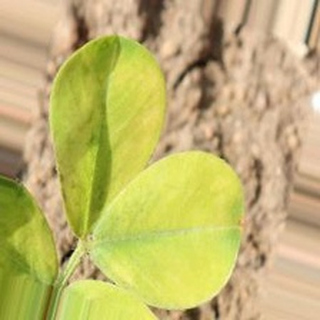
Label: groundnut_nutrition_deficiency